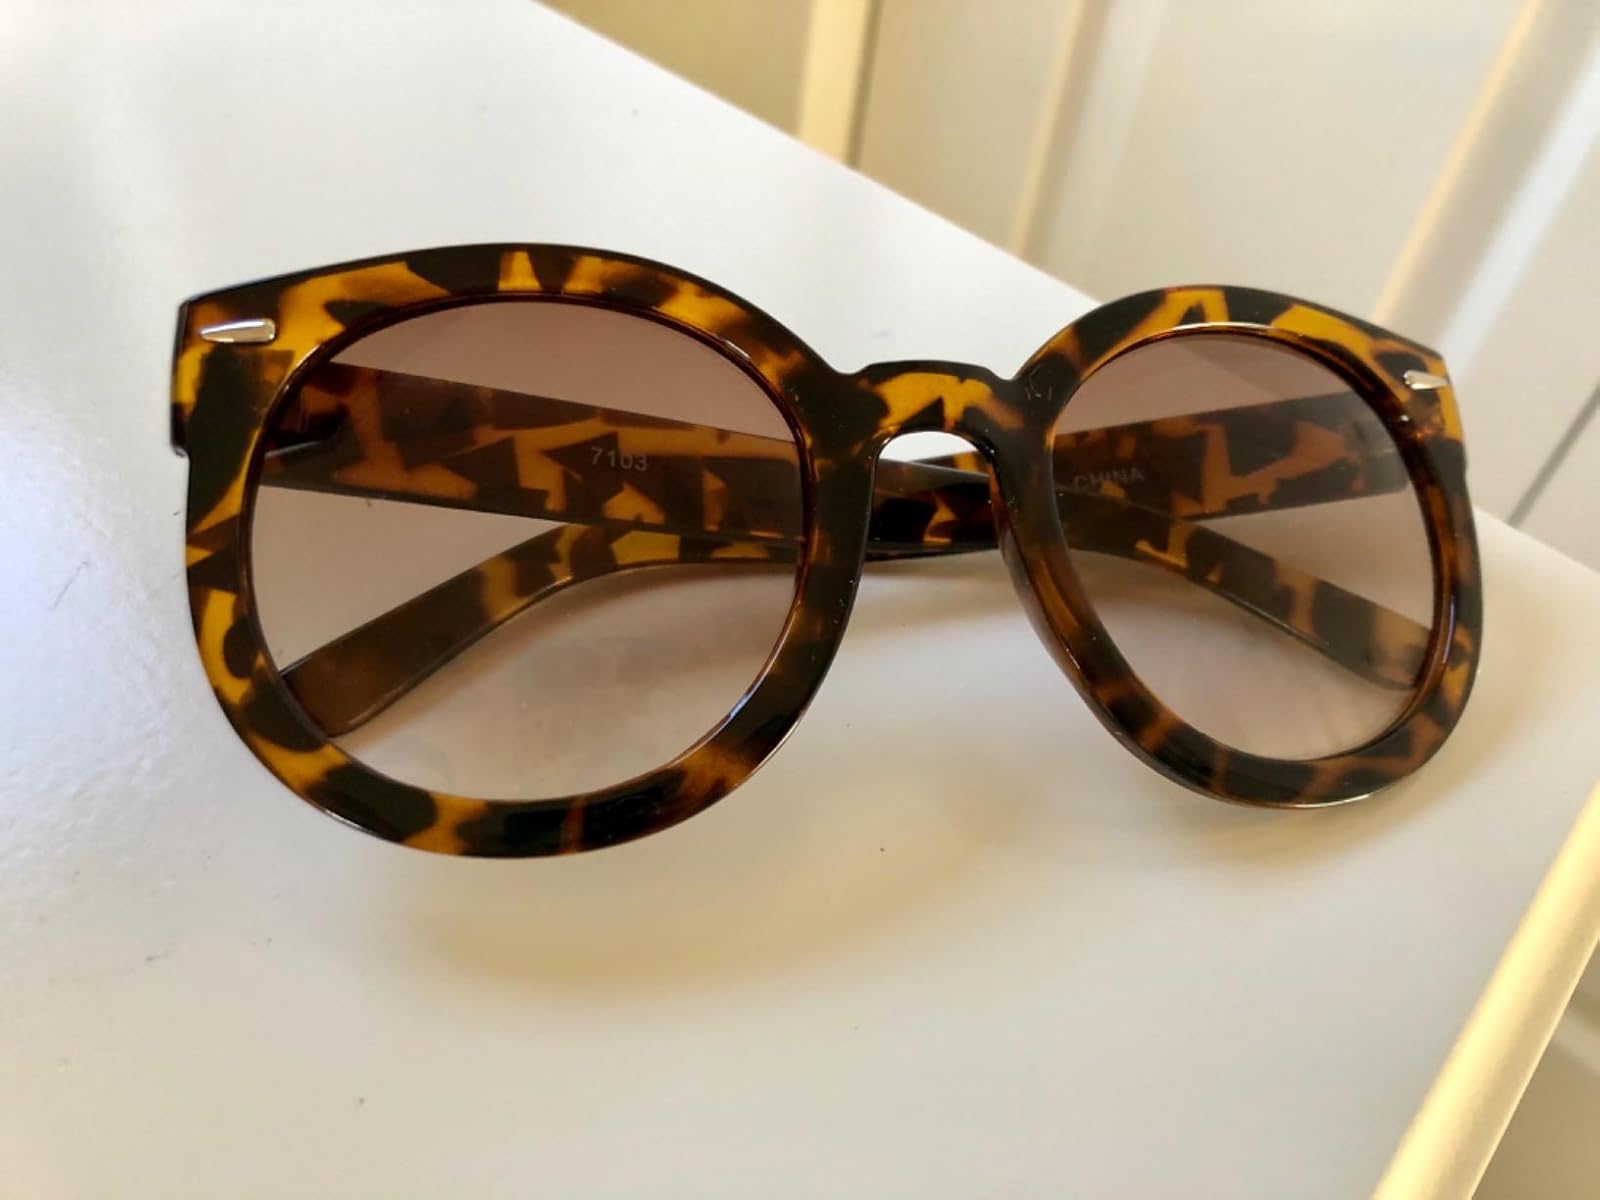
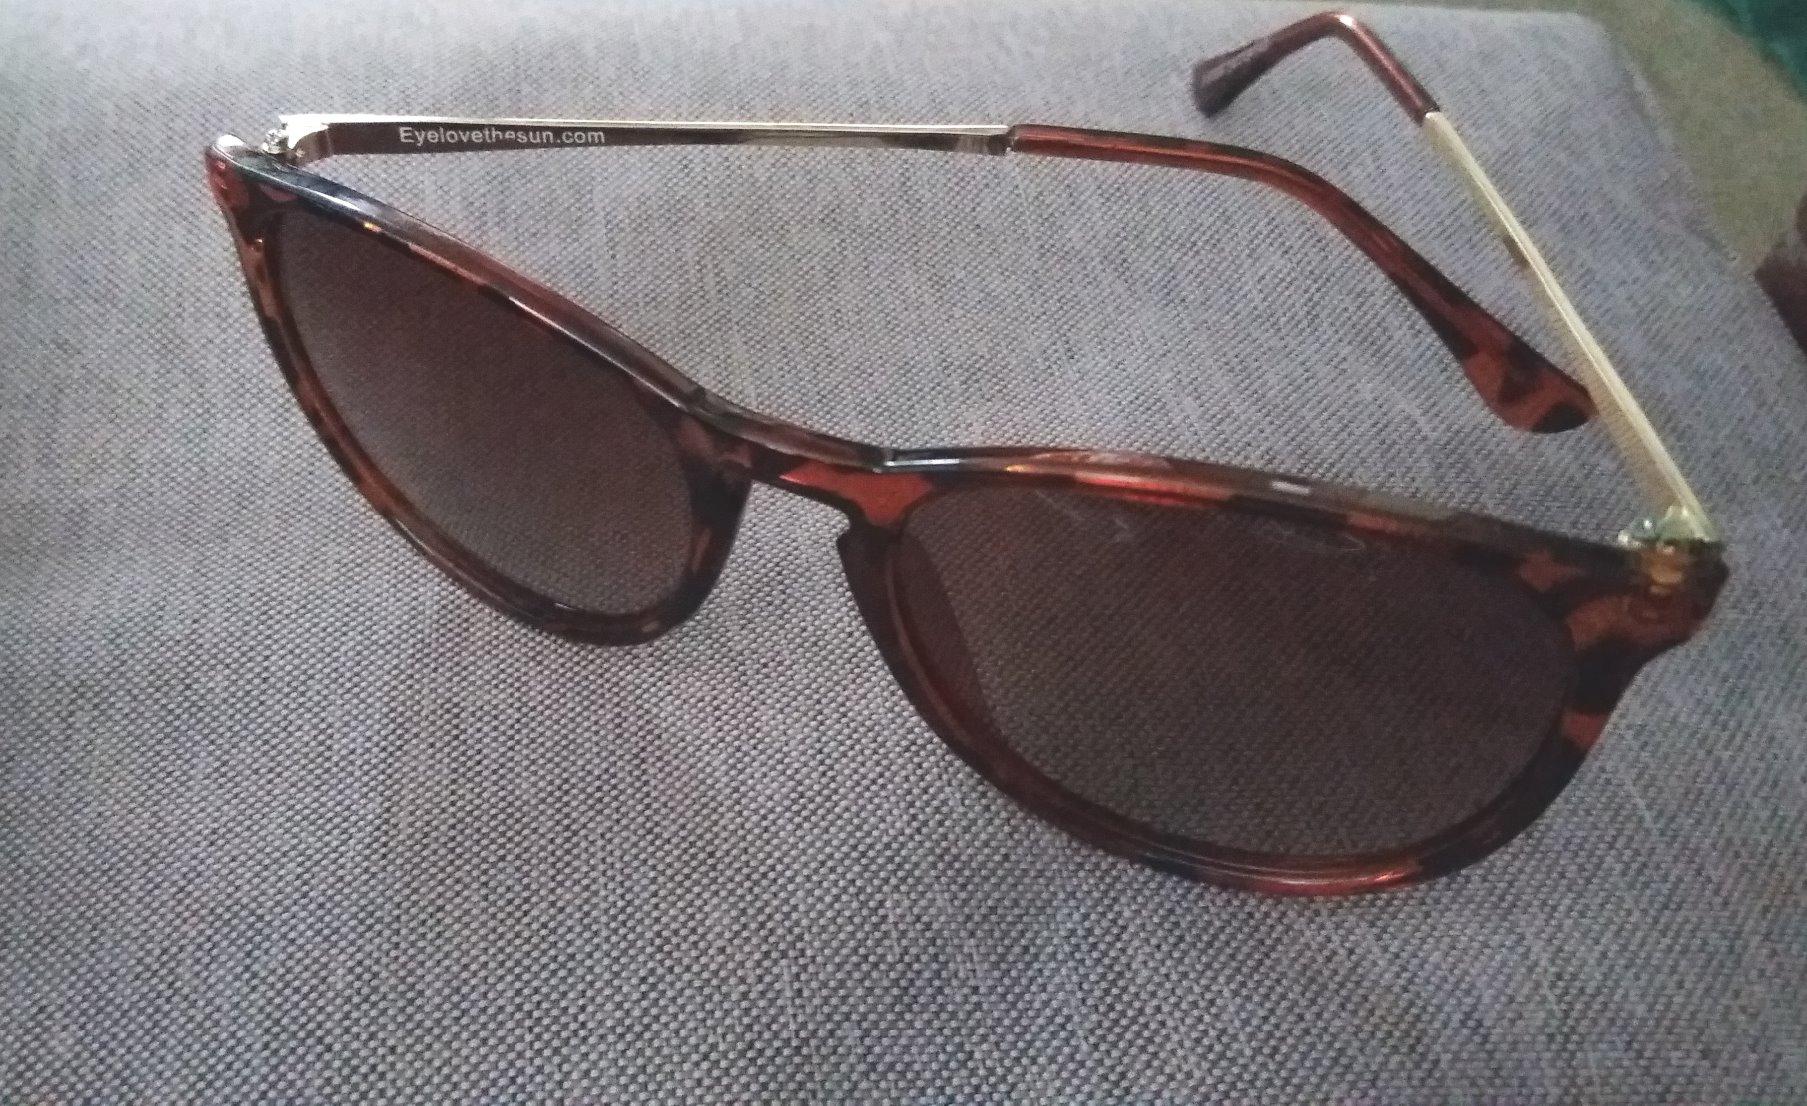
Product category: accessories_sunglasses
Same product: no